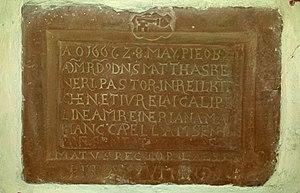
Matthias Reineri Tableau d'inscription dans la chapelle de la Madeleine à Senhals Italiano: Matthias Reineri Iscrizione nella cappella della Maddalena a Senhals